Sagfjord Church

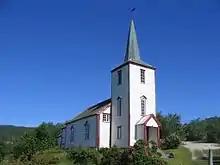
View of the church

Sagfjord Church ( or ) is a parish church of the Church of Norway in Hamarøy Municipality in Nordland county, Norway. It is located in the village of Karlsøy on the island of Finnøya. It is one of the churches for the Sagfjord parish which is part of the Ofoten prosti (deanery) in the Diocese of Sør-Hålogaland. The white, wooden church was built in a long church style in 1886 using plans drawn up by the architect S. Mathisen. The church seats about 130 people.